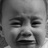
Emotion: sad